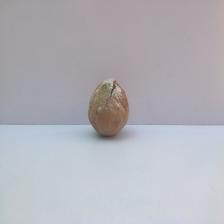
Size: Spoiled